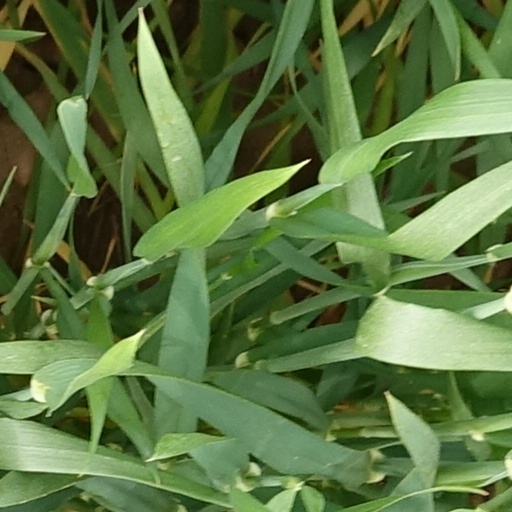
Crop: wheat